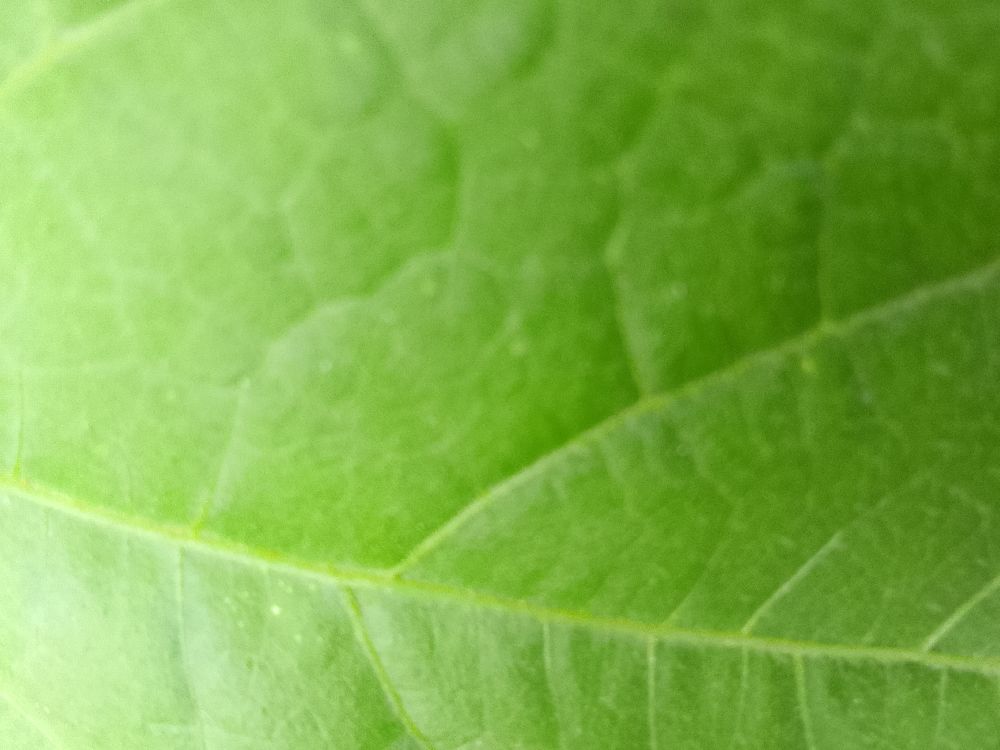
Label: healthy